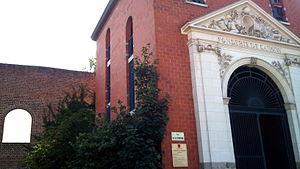
Douai - la fonderie de canons - porche
Douai est une création récente, médiévale, découlant de conditions naturelles singulières mais surtout de sa position de charnière entre le royaume de France et le comté de Flandre.